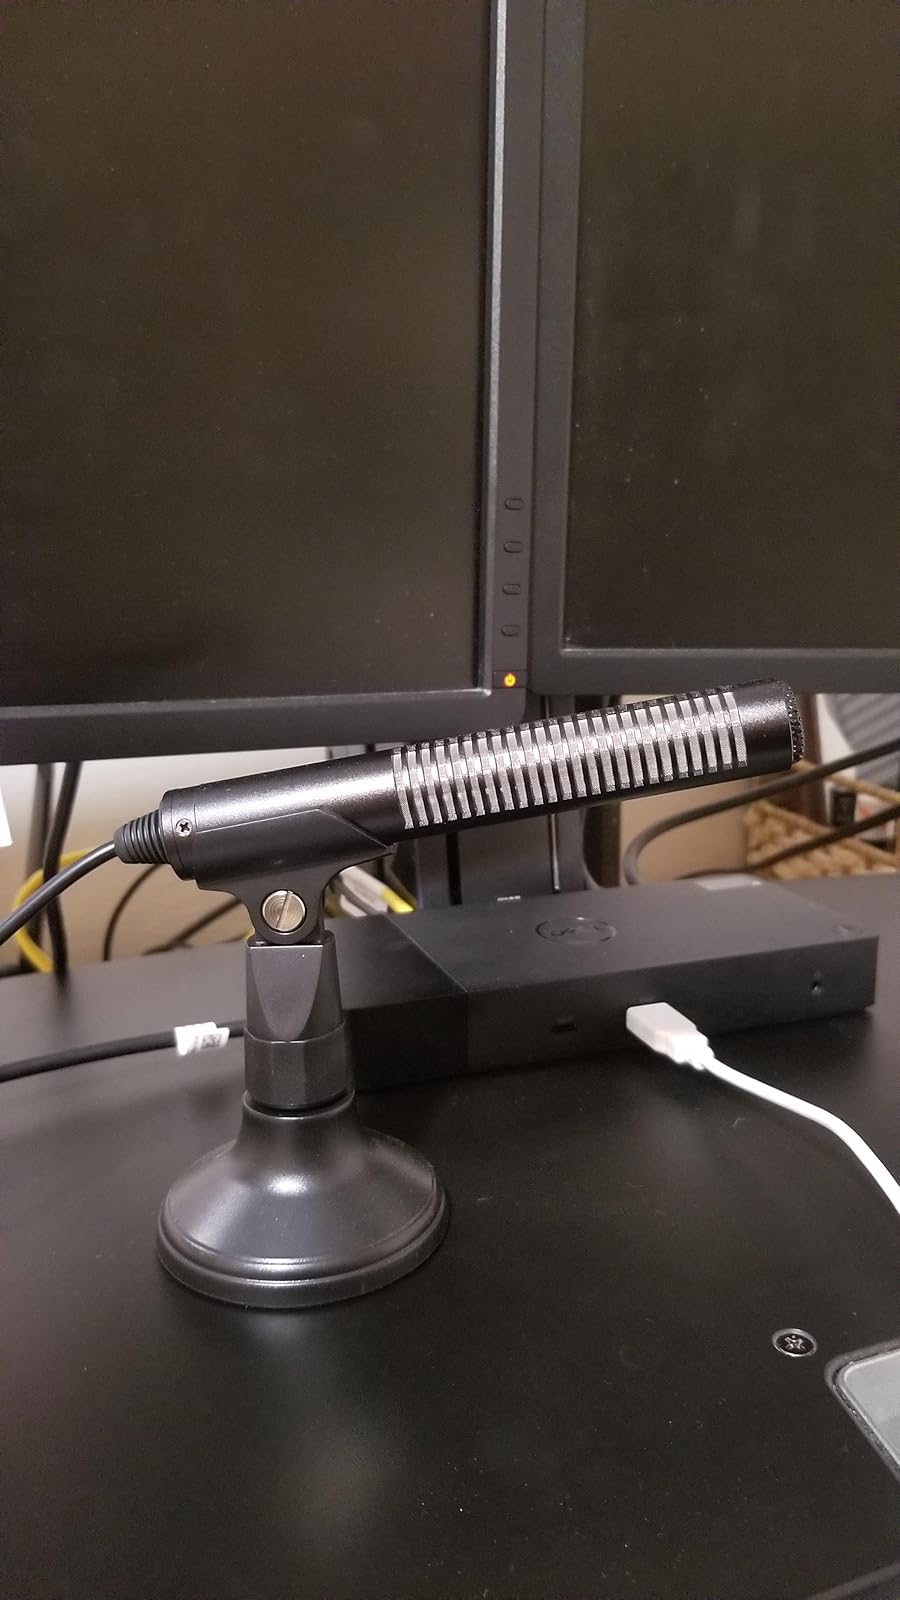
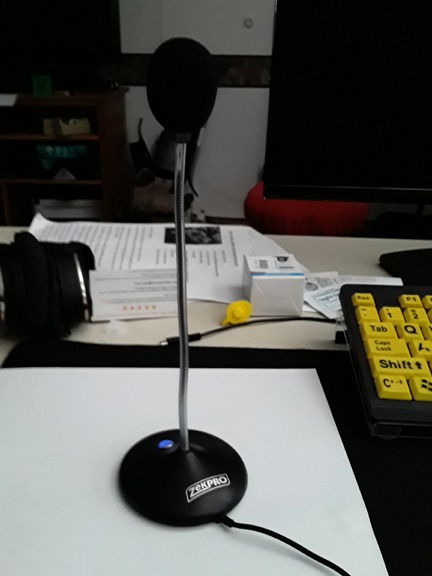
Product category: microphone
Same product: no